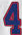
Number: 4